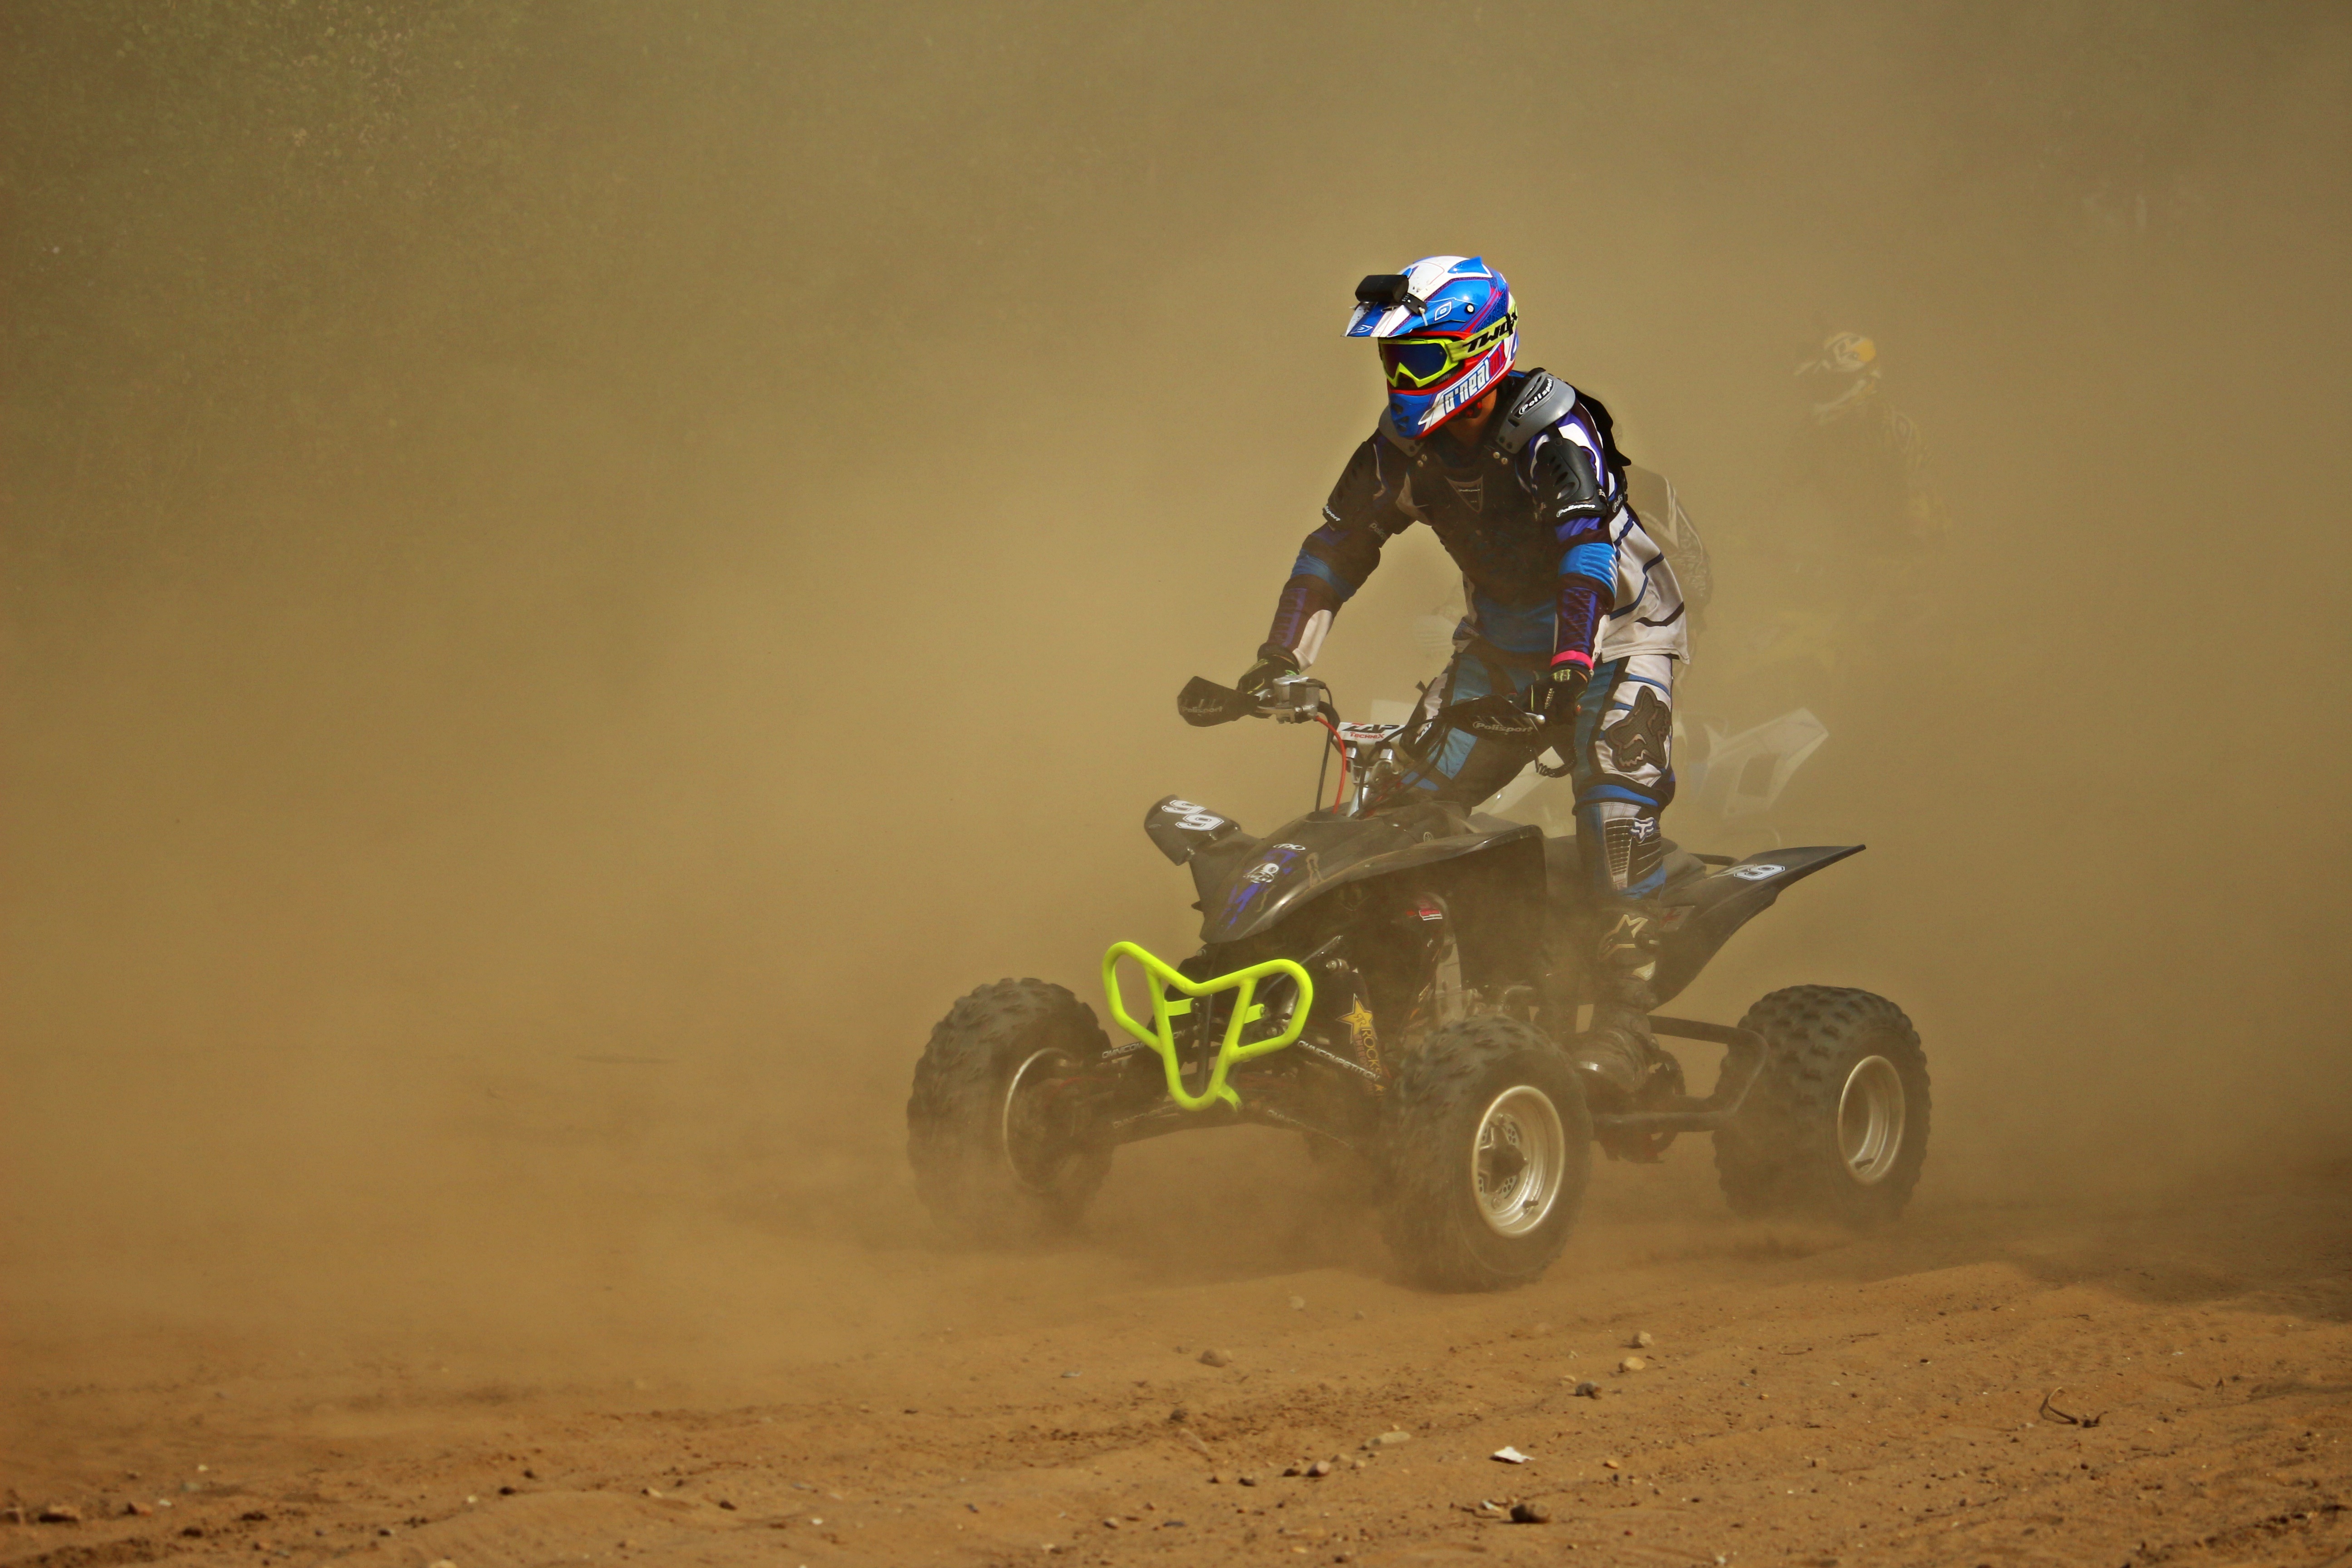
sand, vehicle, motocross, soil, dust, cross, extreme sport, race, sports, racing, quad, motorsport, freeride, atv, enduro, freestyle motocross, motocross ride, motorcycle sport, motorcycle racing, cycle sport, bicycle motocross, off roading, endurocross